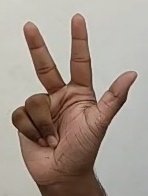
ASL sign: 3